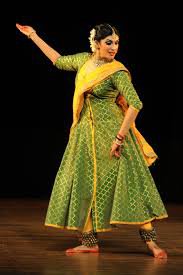
Dance form: kathak